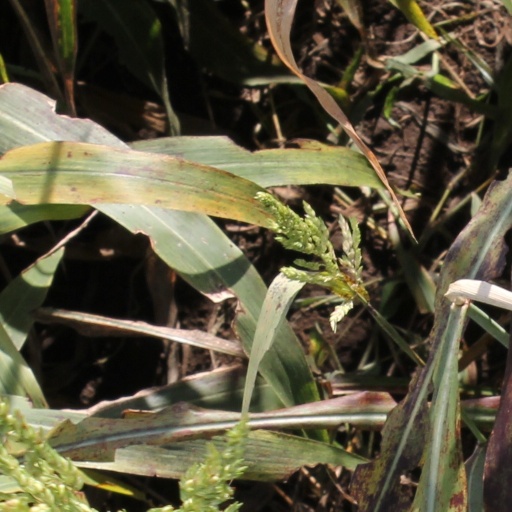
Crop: sorghum